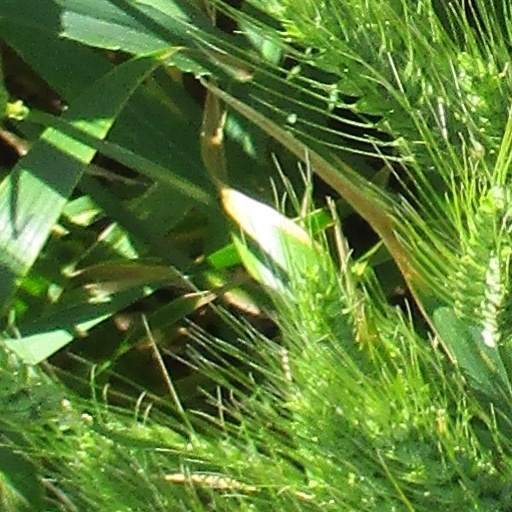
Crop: wheat